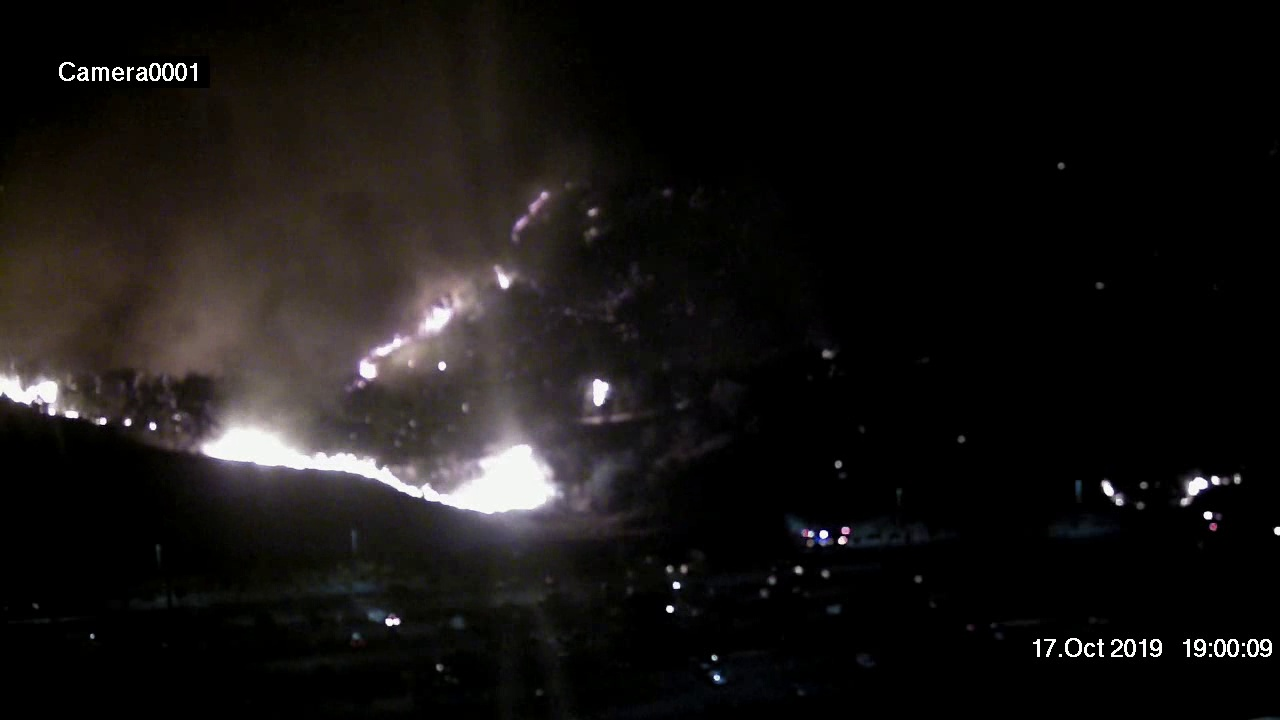
Fire: yes
Smoke: yes